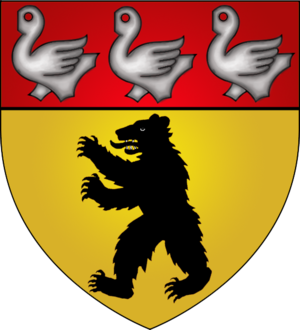
Leudelange
Leudelanges våben
Leudelange er en kommune og et byområde i storhertugdømmet Luxembourg. Kommunen, som har et areal på 13,57 km², ligger i kantonen Esch-sur-Alzette i distriktet Luxembourg. I 2005 havde kommunen 1.903 indbyggere.